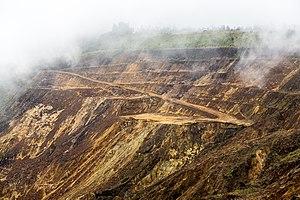
Ranau est une ville de l’État Sabah en Malaisie dans l'ile de Bornéo. Elle est située au nord-ouest de l’État au pied du mont Kinabalu dans la région des monts Crocker. Elle se trouve à 106 km par la route à l'est de la capitale Kota Kinabalu. La ville, qui compte 8 970 habitants en 2010, est le chef-lieu du district éponyme. Les habitants font partie principalement de l'ethnie Dusun avec une minorité chinoise. La ville, qui se trouve dans une région particulièrement vallonnée, est le point de départ pour les randonnées vers le mont Kinabalu et les sources chaudes de Poring. La mine de cuivre de Mamut, située à proximité, a produit de 1975 jusqu'à sa fermeture en 1999 de grandes quantités de cuivre, d'argent et d'or : 25 000 tonnes de cuivre pur, 13 tonnes d'argent et 2 tonnes d'or au pic de la production. Mais l'exploitation à ciel ouvert a créé des dommages considérables dans l'écosystème local.